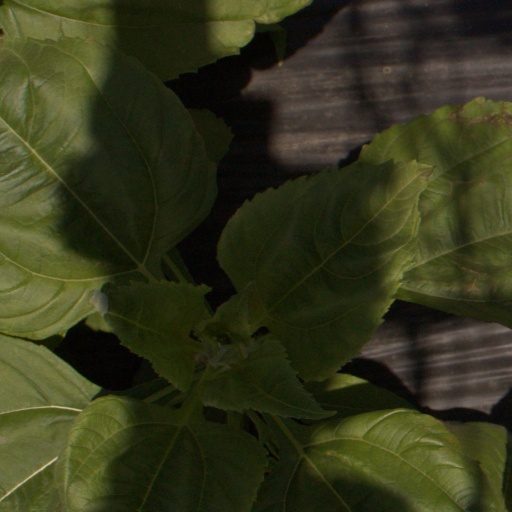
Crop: Jerusalem artichoke